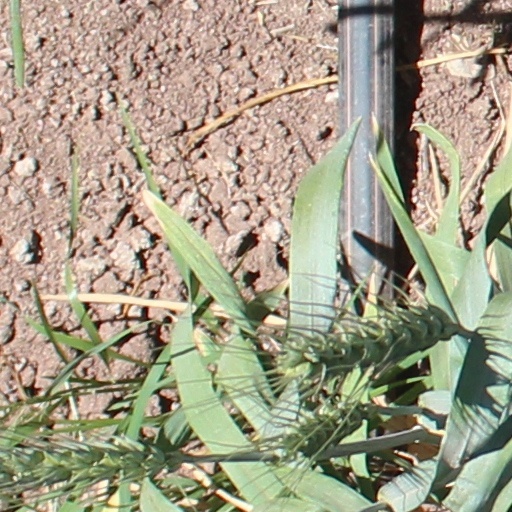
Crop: wheat